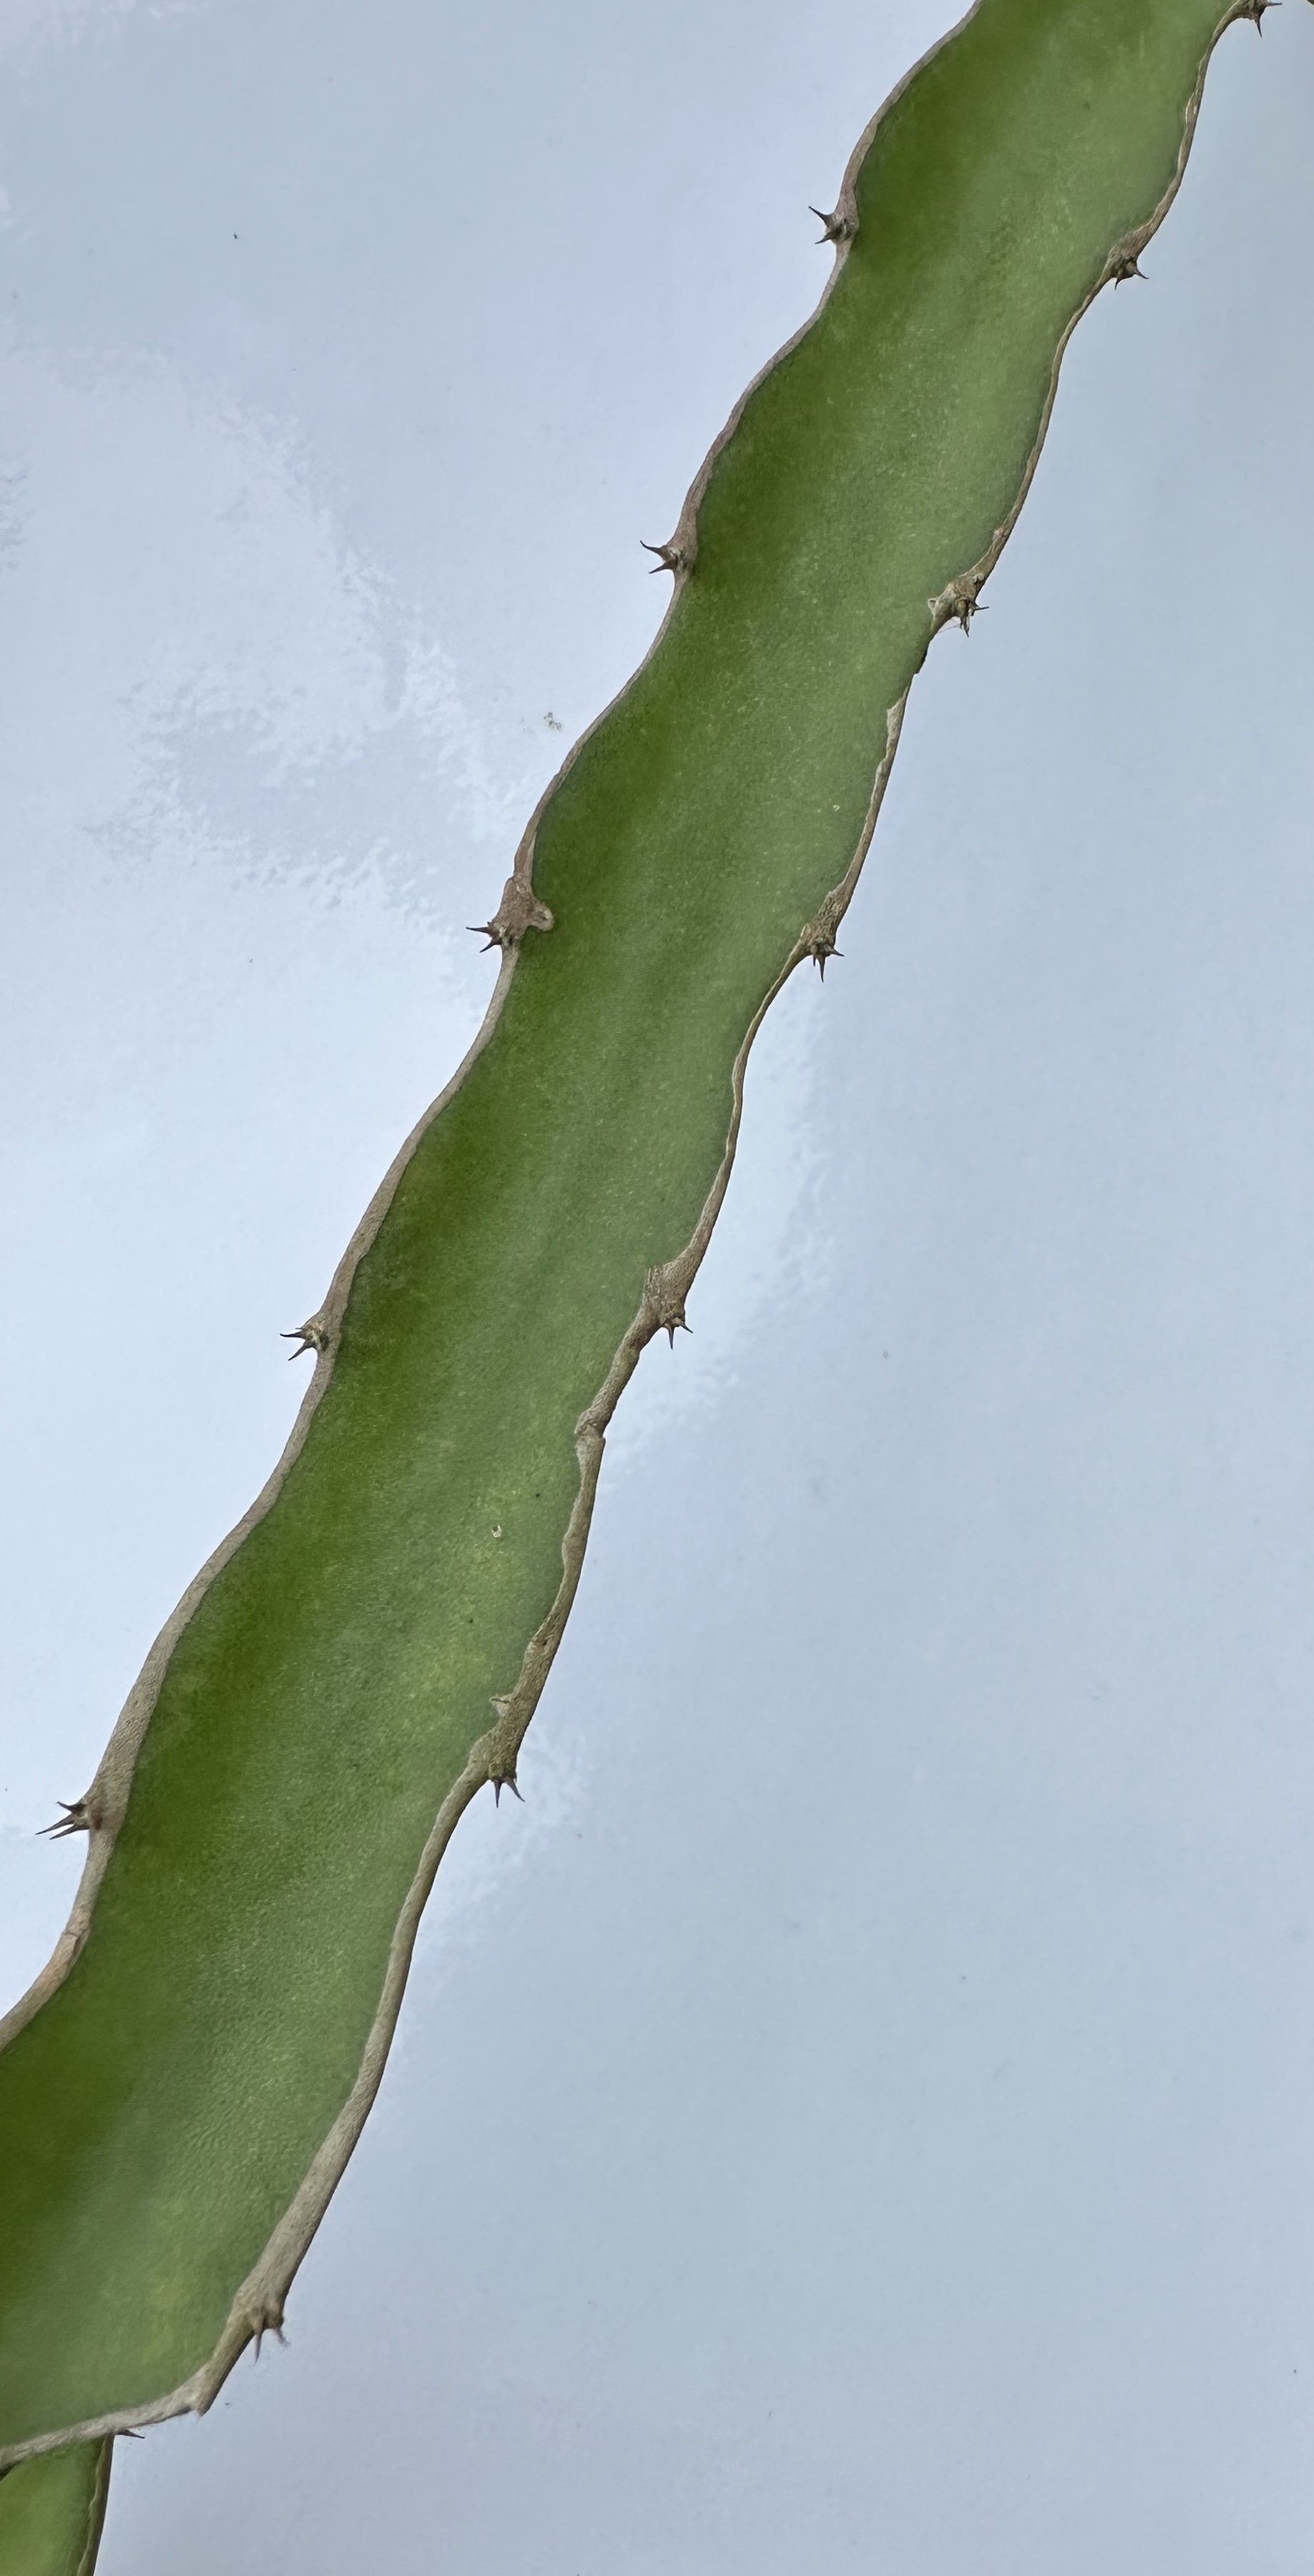
Label: Good leaf